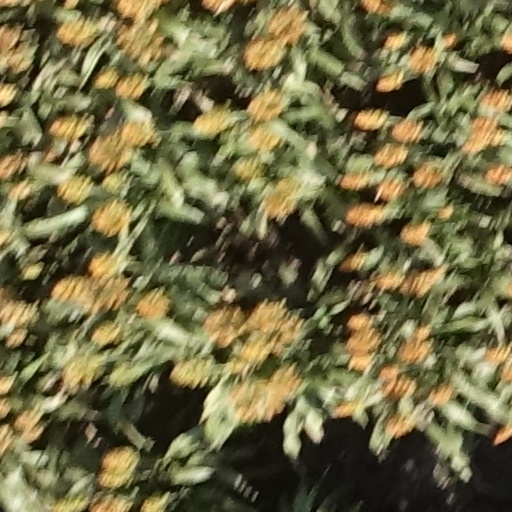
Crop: sorghum